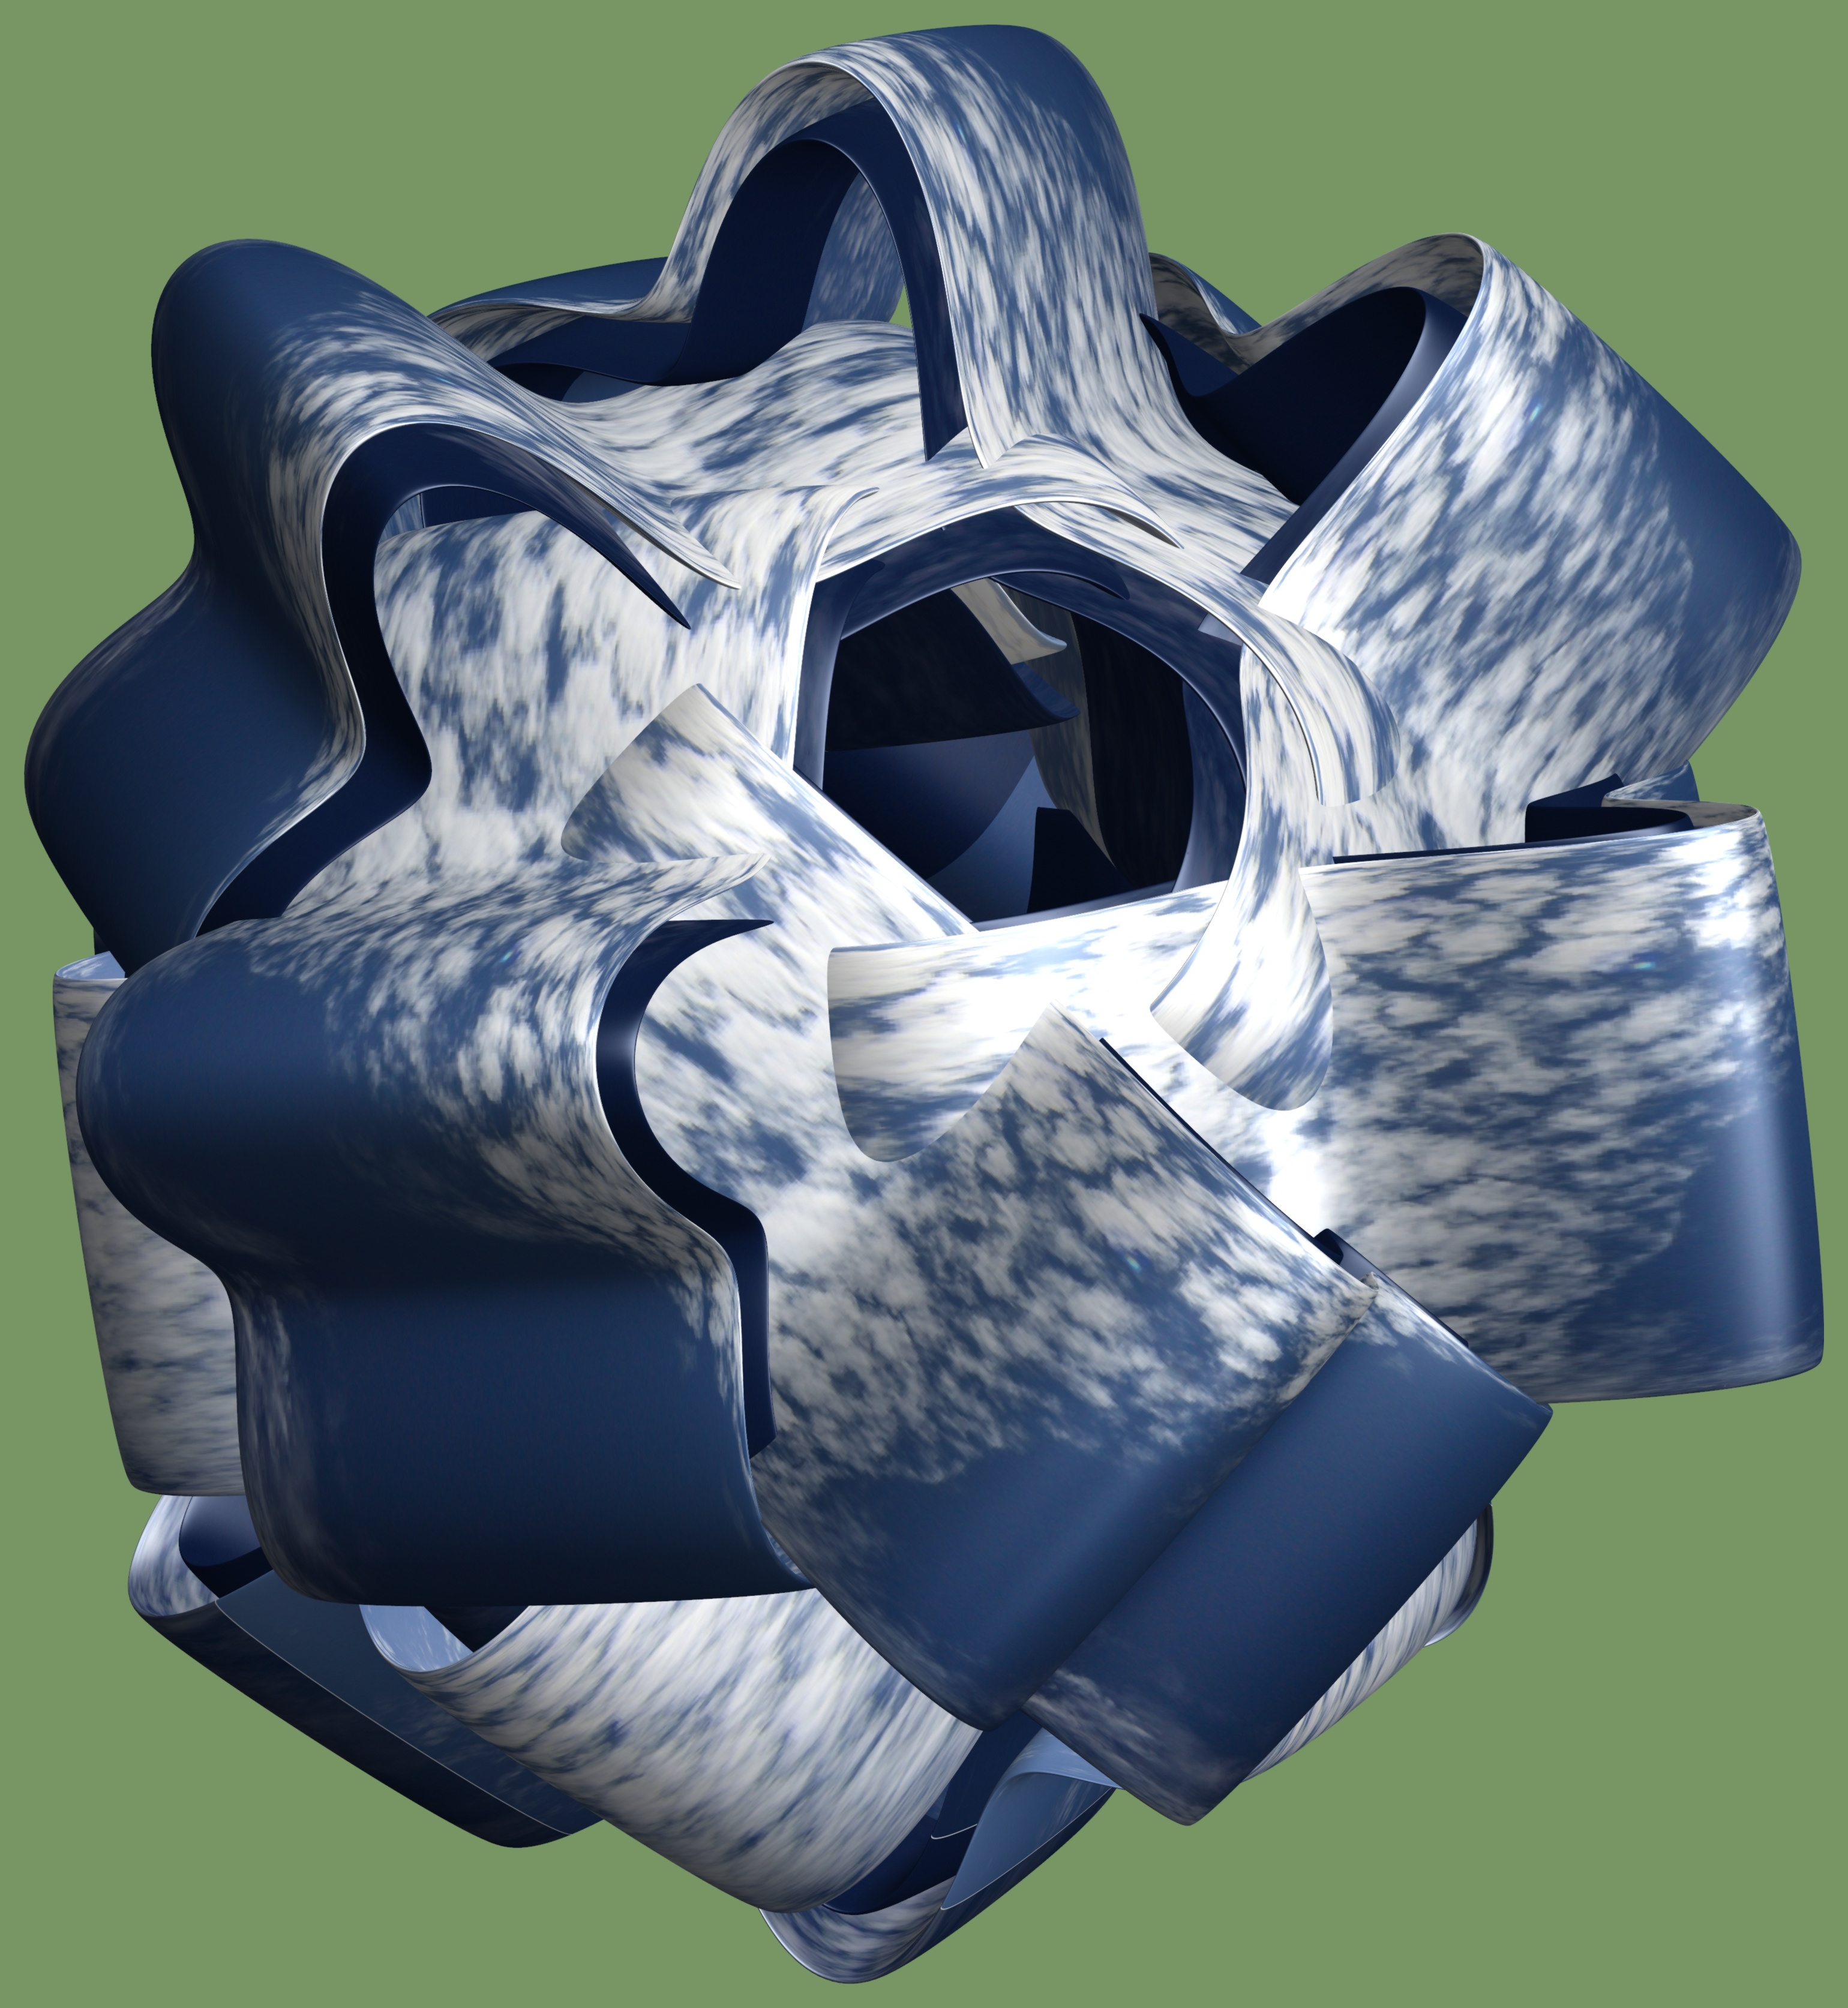
structure, texture, pattern, arm, illustration, design, symmetry, 3d, graphic, organ, torus, mathematica, cg, parametricplot3d, code, program, algorithm, mapping